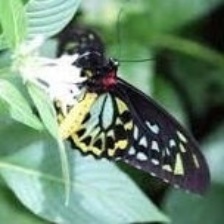
Species: CAIRNS BIRDWING